Fritz Hafner

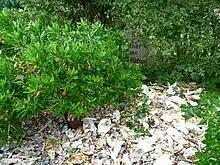
Grave of Christel and Fritz Hafner in Hage, East Friesland

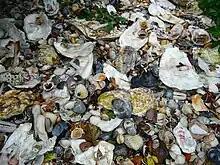
Decorations on the grave of objects found on the beach

In 1907, he moved from Stuttgart to Thuringia, where he worked in an outdoor school community in Wickersdorf as an art and science teacher, which was his first job. Together with the reform of educators and principals Martin Luserke and other fellow teachers, such as and , he moved, in 1925, to the North Sea island of Juist, where was a co-founder of "Schule am Meer", a reform school that was run as a boarding school. Just as previously in Wickersdorf, he worked in Loog Juist as an art and science teacher. By that point, he had become fascinated with the hilly landscapes of Württemberg, Thuringia, and Italy, and their flora and the process of painting a shoal at the Wadden Sea. He painted there, with his paintings being characterized for their finely nuanced watercolors.